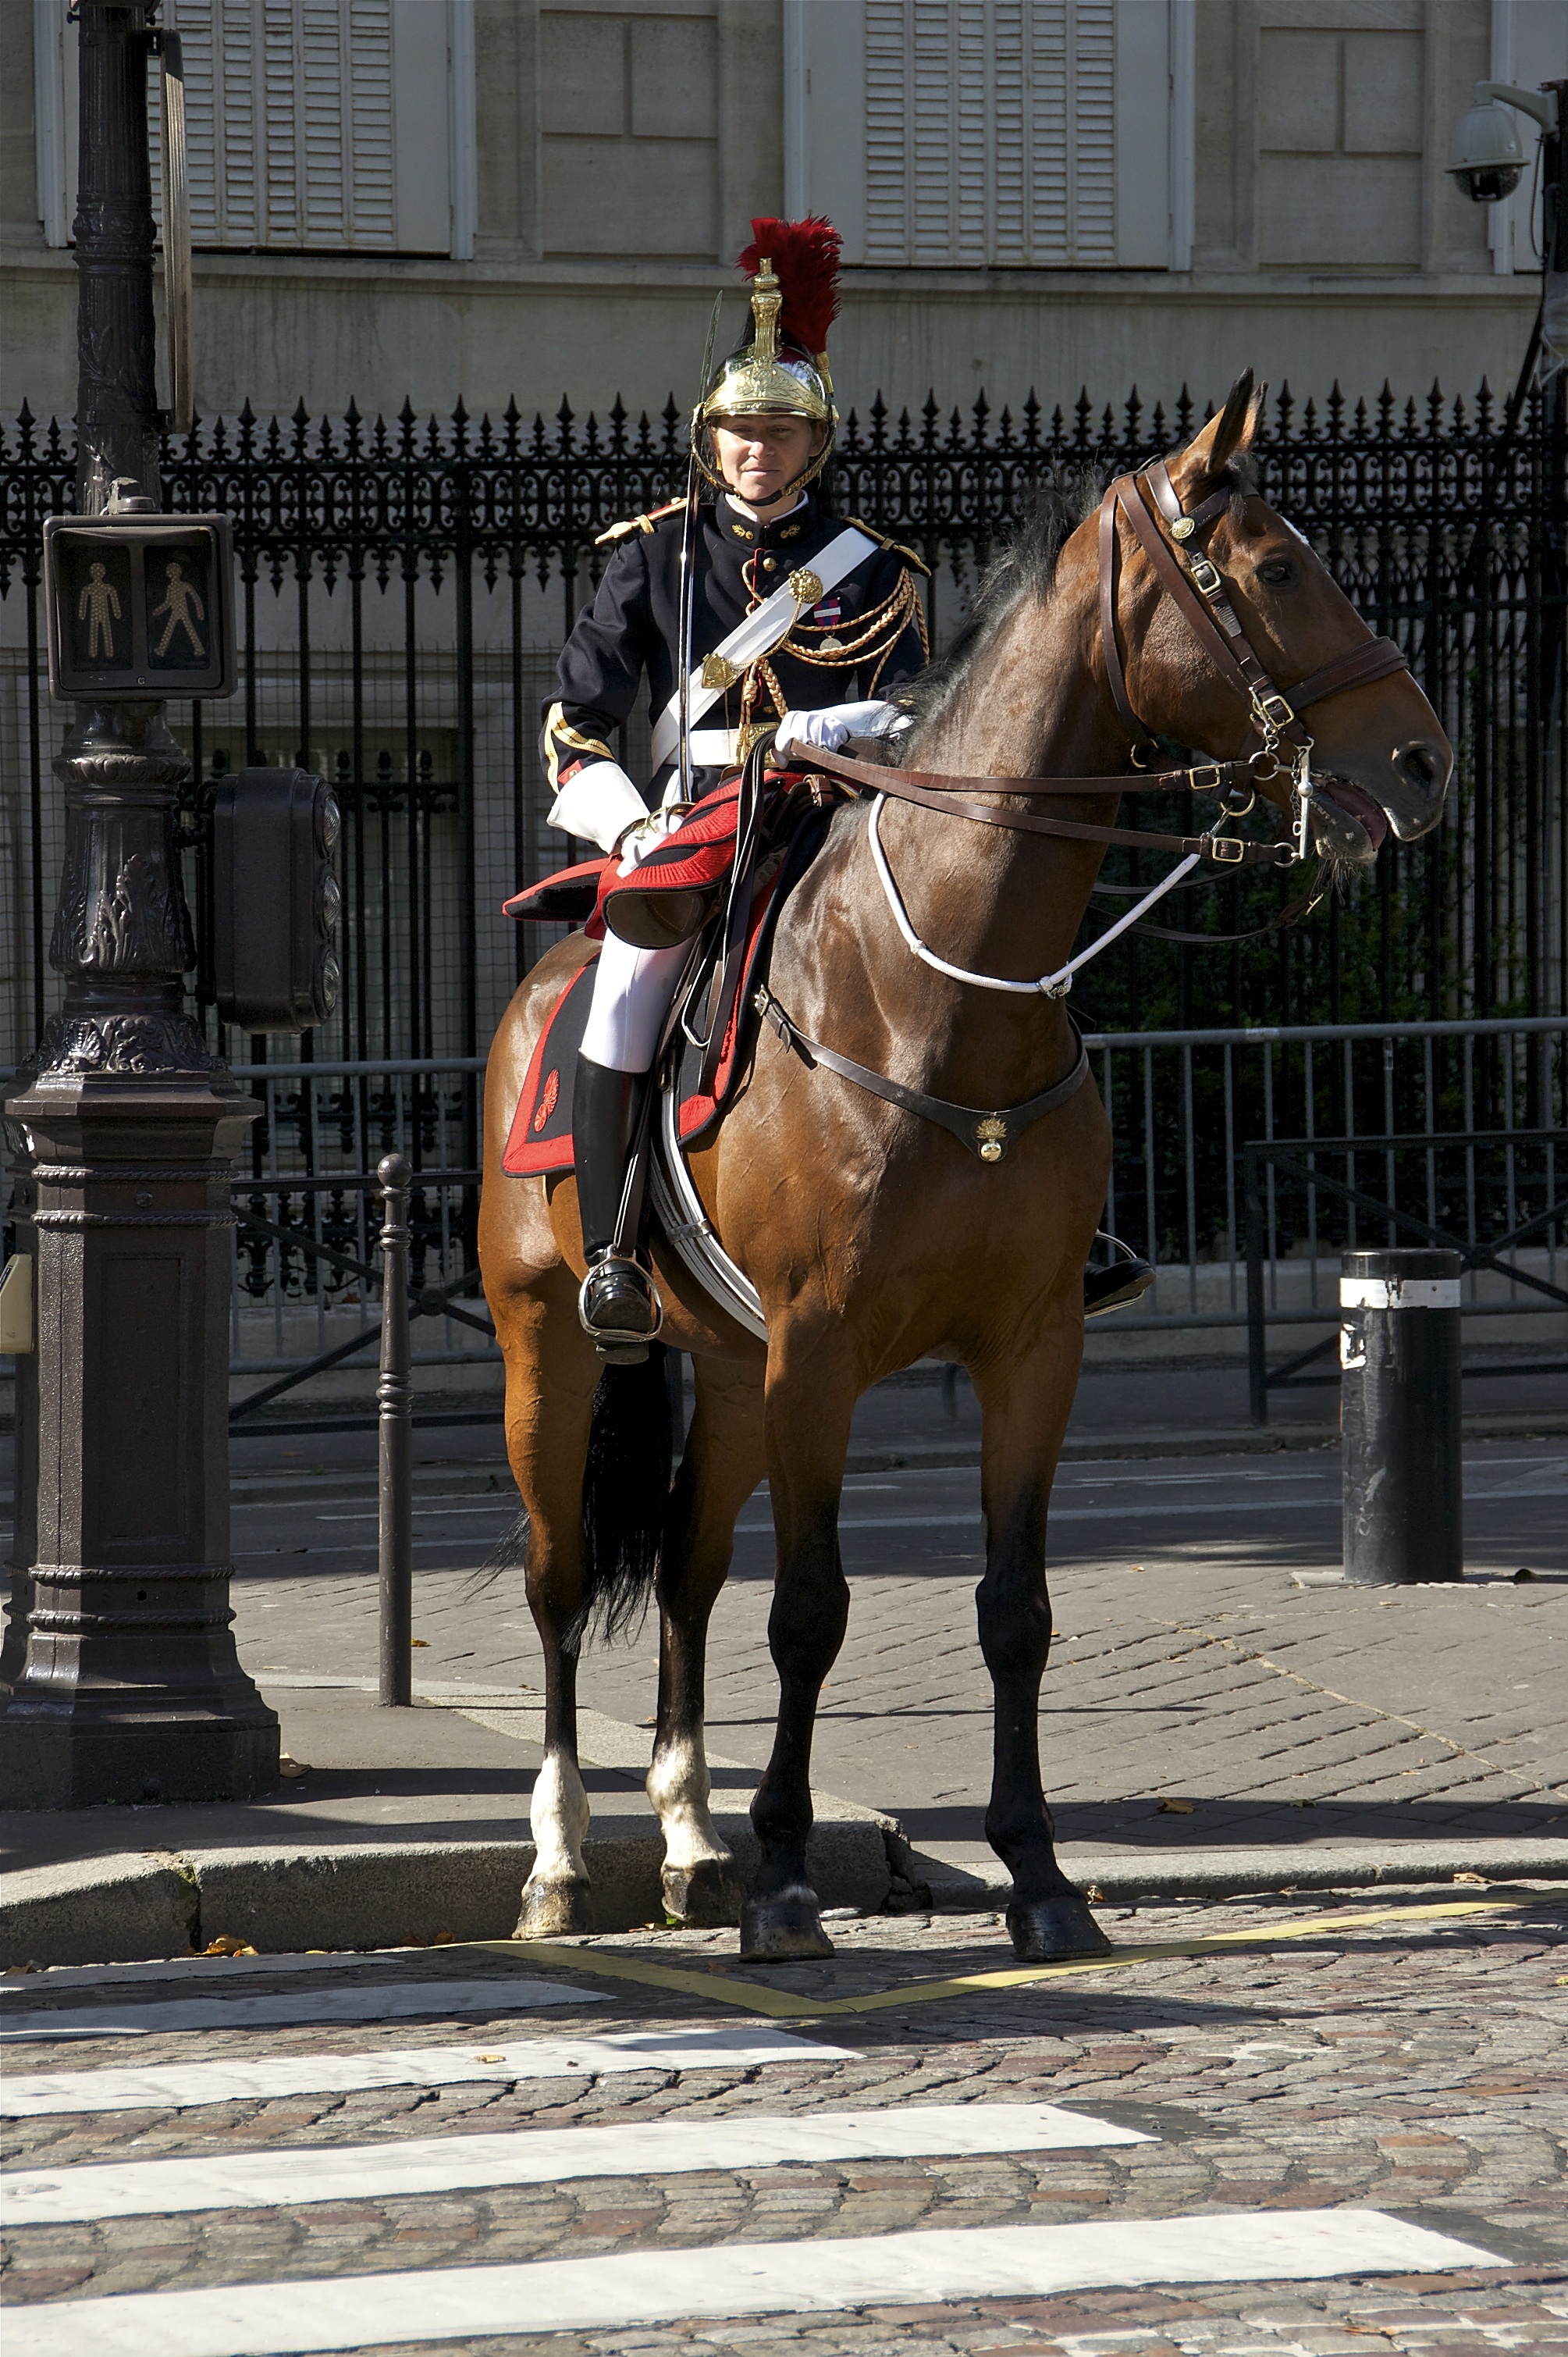
paris, military, female, soldier, horse, stallion, french, jockey, cavalry, equestrianism, pack animal, republican guard, horse like mammal, animal sports, english riding, equestrian sport